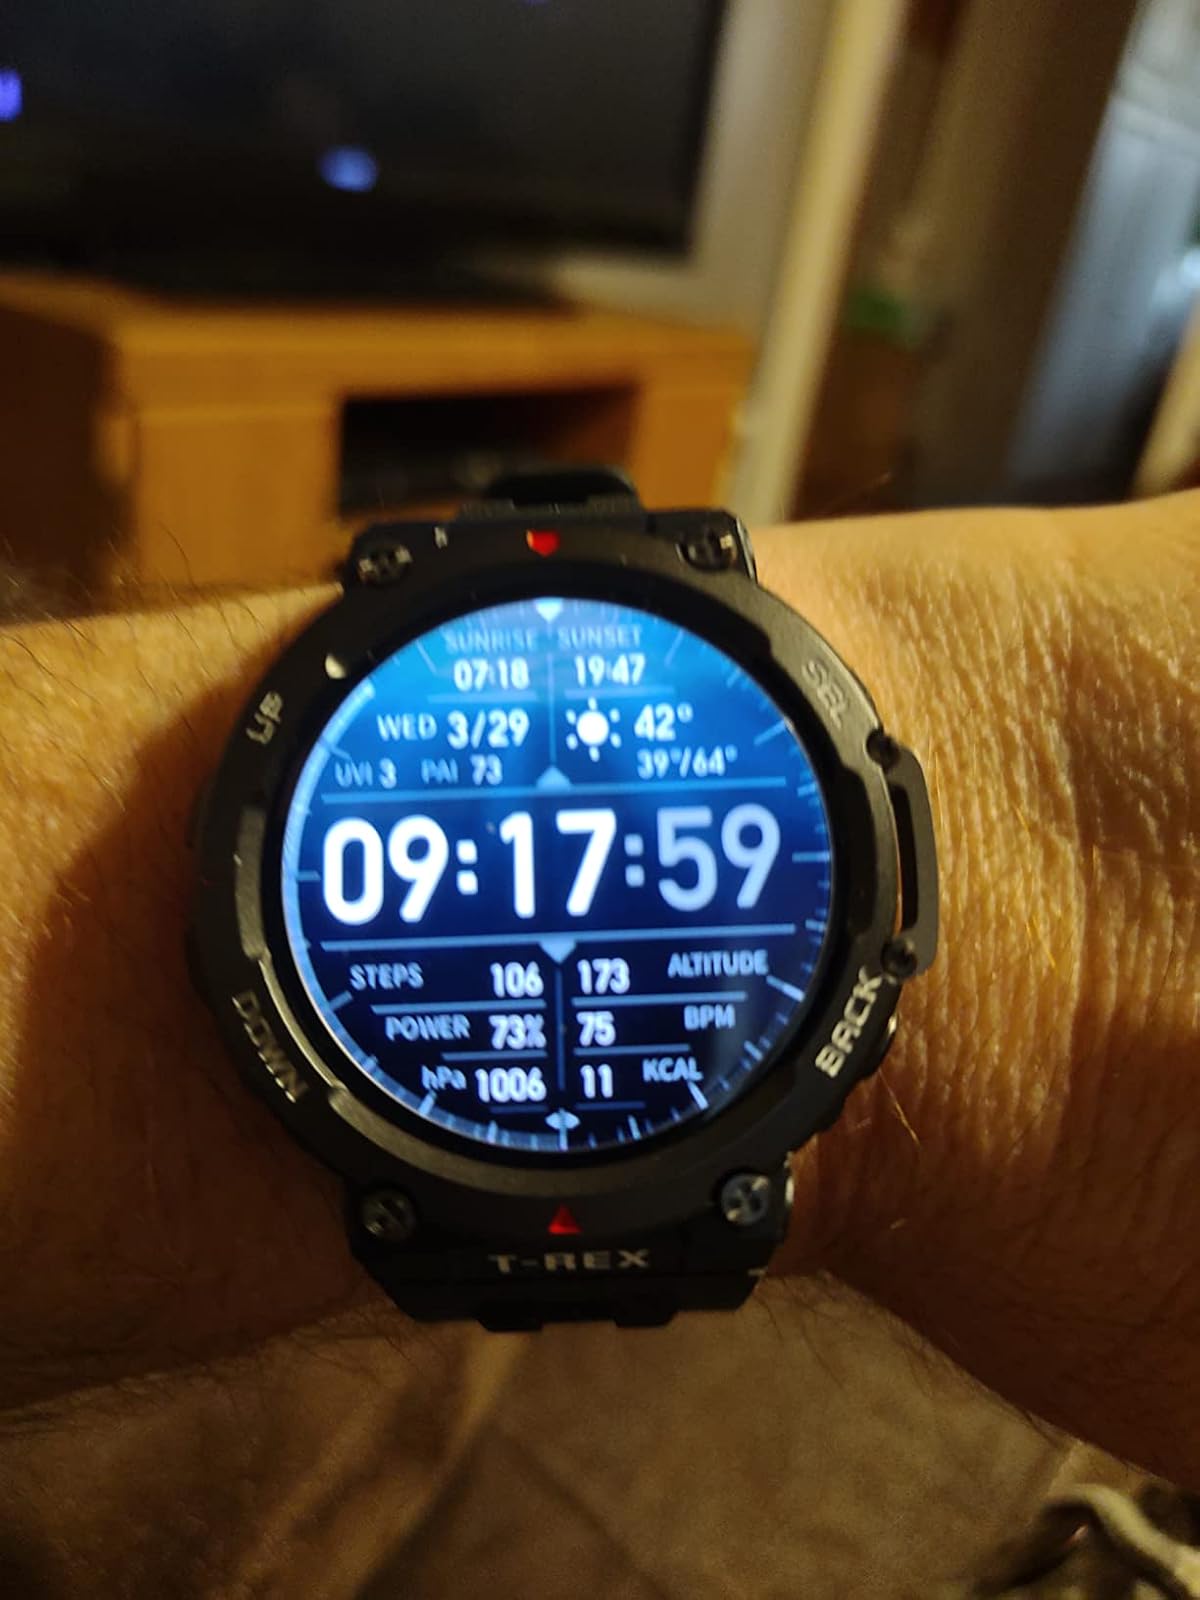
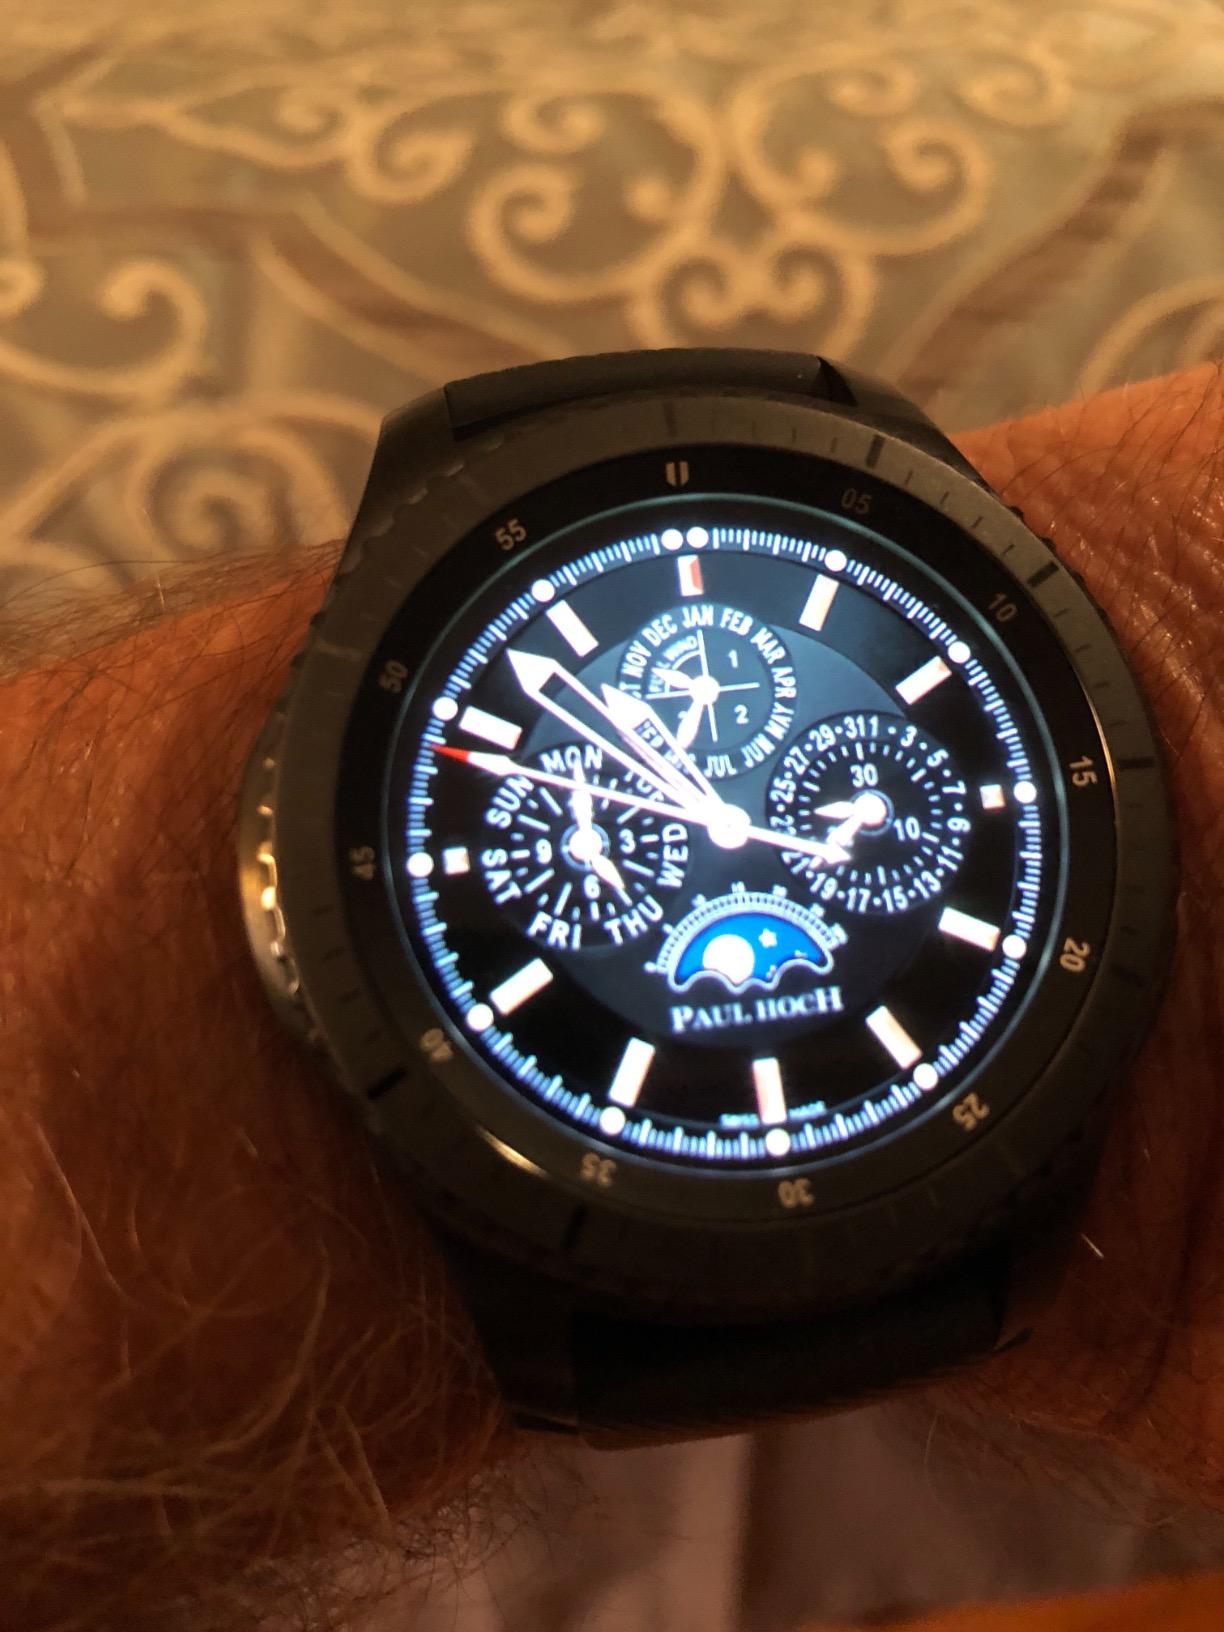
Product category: smartwatch
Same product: no